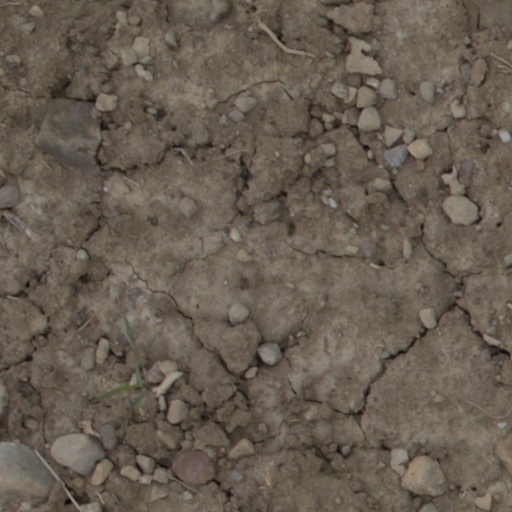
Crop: wheat